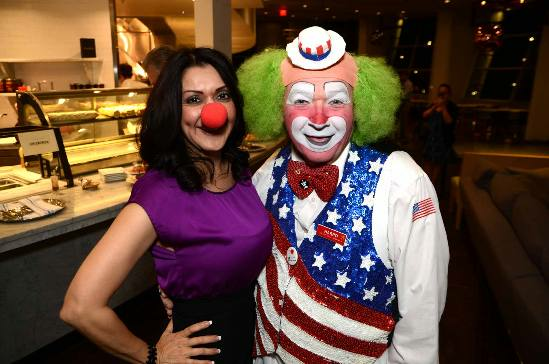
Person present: Yes